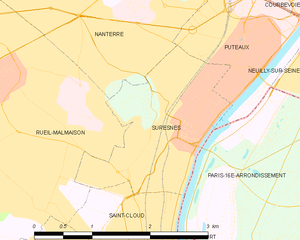
Carte des communes françaises Suresnes
Suresnes est une commune française du département des Hauts-de-Seine en région Île-de-France, sur la rive gauche de la Seine.